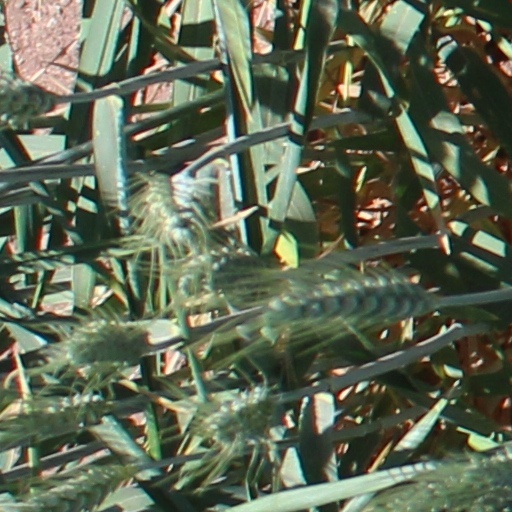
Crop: wheat